Acarnanian League

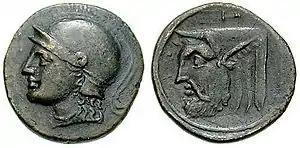
Federal coinage of the Acarnanian League

The Acarnanian League ("to koinon tōn Akarnanōn") was the tribal confederation, and later a fully-fledged federation ("koinon"), of the Acarnanians in Classical, Hellenistic, and early Roman-era Greece.